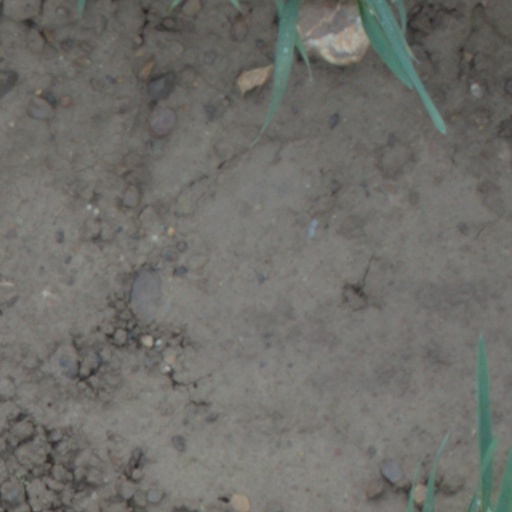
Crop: wheat